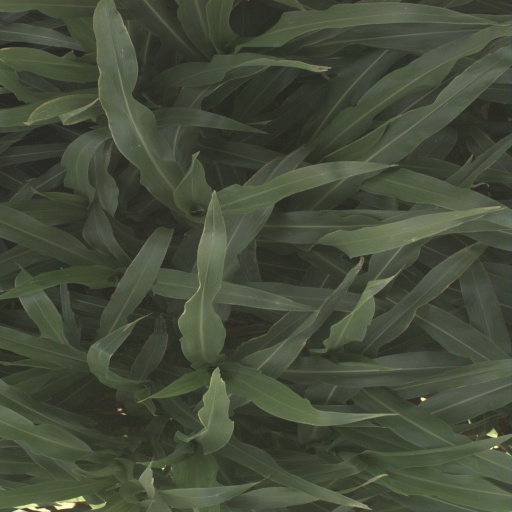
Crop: sorghum